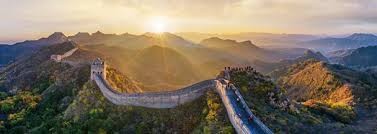
Landmark: Great Wall of China